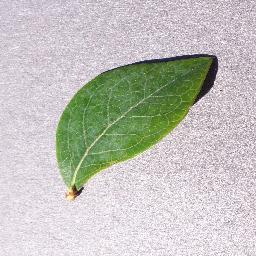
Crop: blueberry
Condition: healthy